Tyndall effect

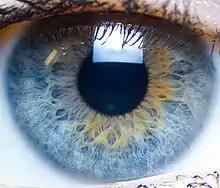

The color of blue eyes is due to the Tyndall scattering of light by a translucent layer of turbid media in the iris containing numerous small particles of about 0.6 micrometers in diameter. These particles are finely suspended within the fibrovascular structure of the stroma or front layer of the iris. Some brown irises have the same layer, except with more melanin in it. Moderate amounts of melanin make hazel, dark blue and green eyes.